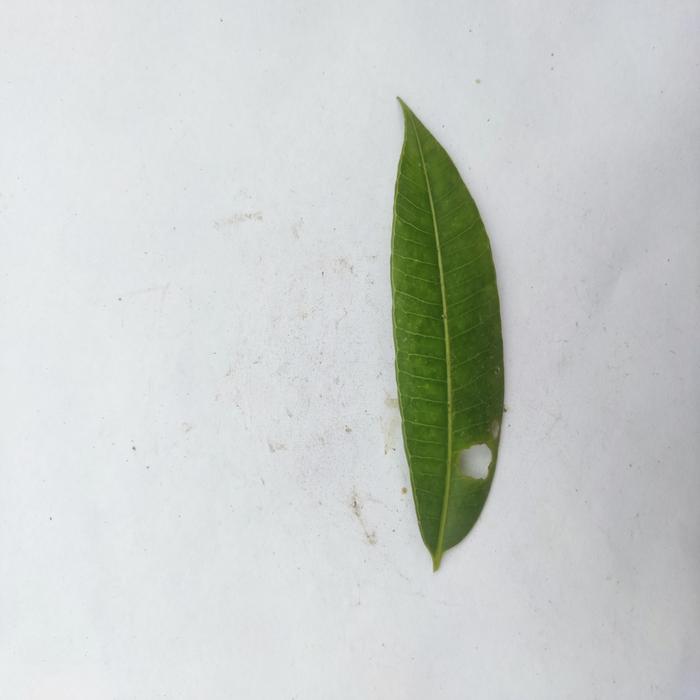
Crop: Hog Plum
Leaf condition: Anthracnose